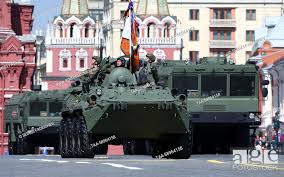
Label: Iskander